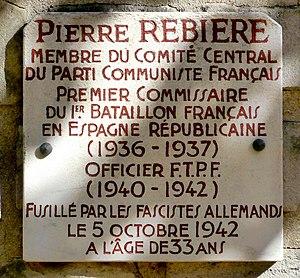
Plaque au nom de Pierre REBIERE apposée sur le mur du cimetière parisien d'Ivry, dans le carré des fusillés.
Pierre Rebière, né le 20 février 1909 à Villac et mort fusillé le 5 octobre 1942 à Paris, est un résistant communiste français. Il combat dans les rangs des Brigades internationales pour l'Espagne républicaine et participe activement à la Résistance française au sein de l'Organisation spéciale.